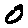
Label: 0